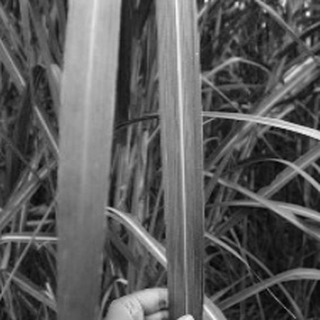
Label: sugarcane_bacterial_blight